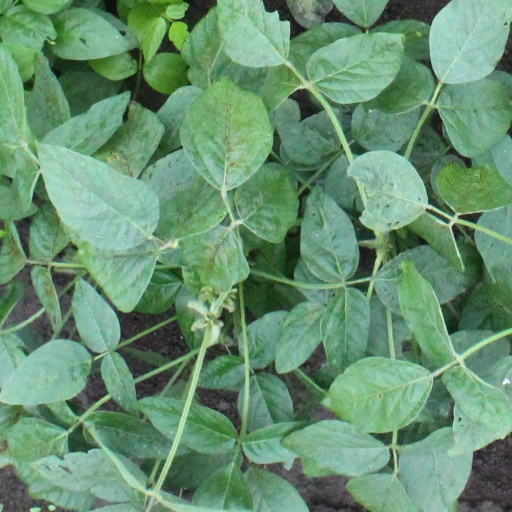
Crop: soybean